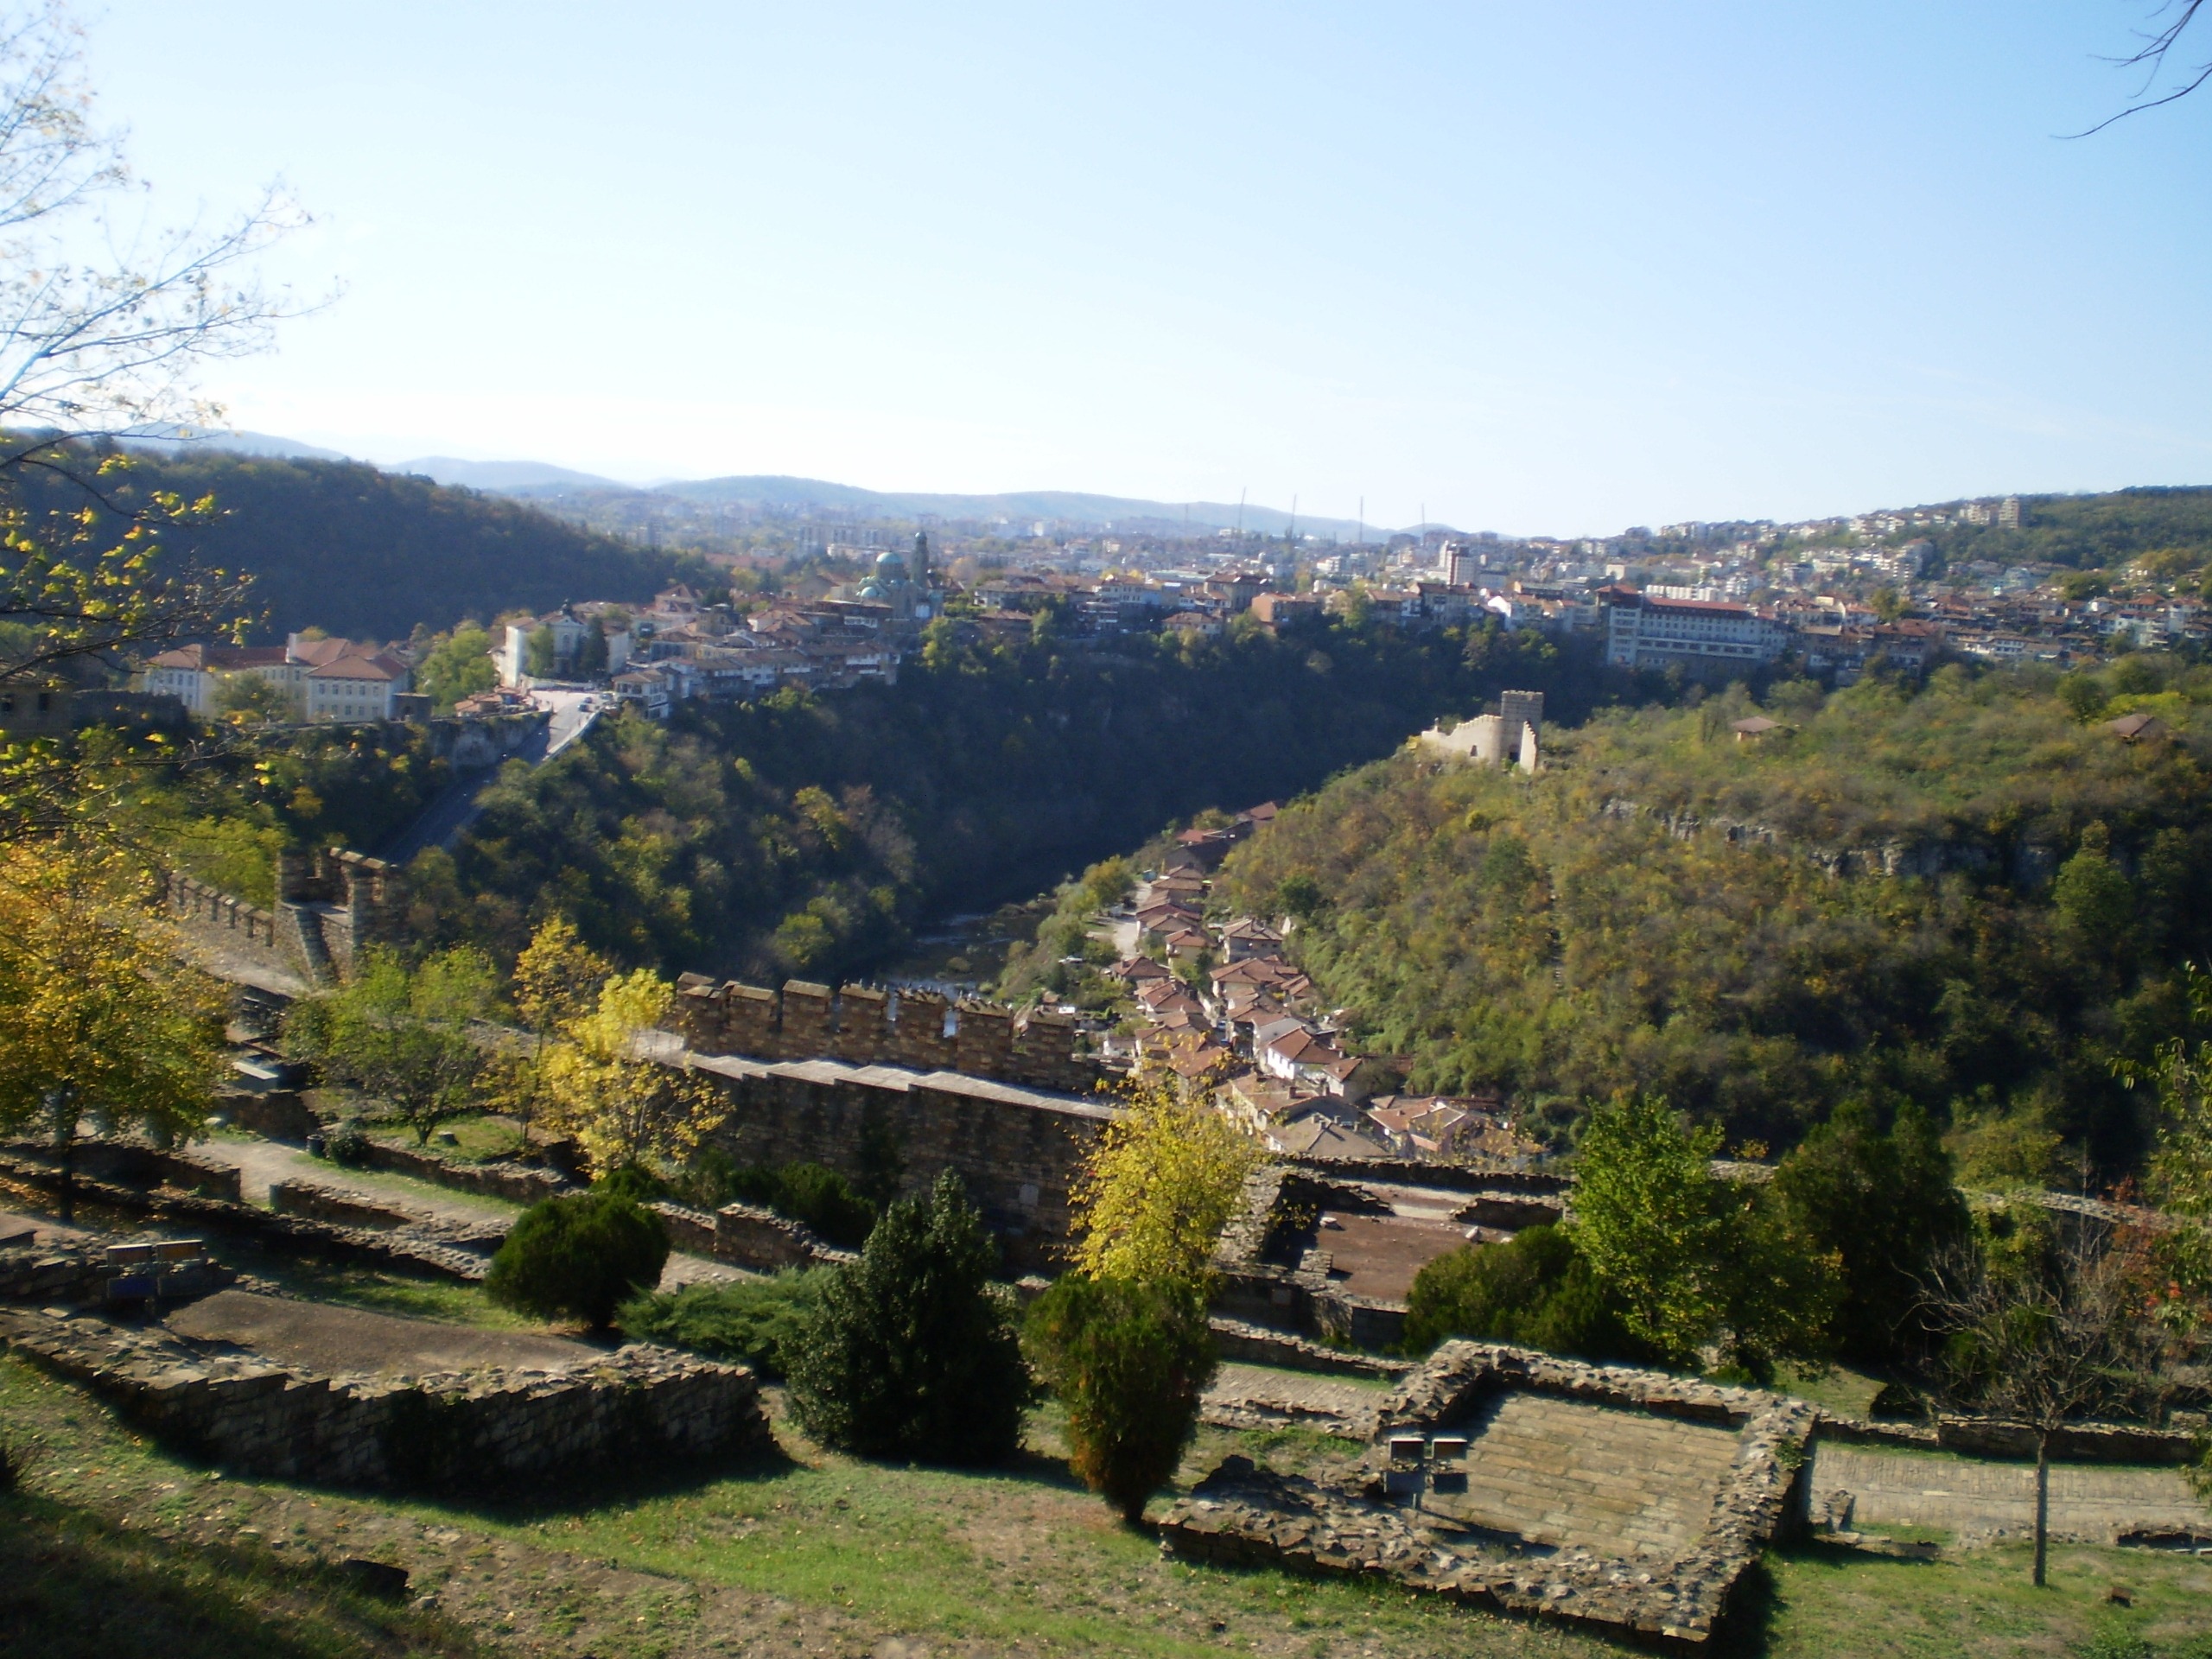
landscape, mountain, hill, flower, town, old, valley, mountain range, monument, village, ancient, historic, fortification, tourism, medieval, fortress, alps, plateau, fort, heritage, estate, bulgaria, tarnovo, rural area, mountainous landforms, tzarevetz